Citroën Méhari

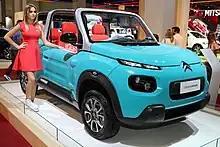
Citroën E-Méhari

The factory began selling a new electric car, the Citroën E-Méhari in 2016.